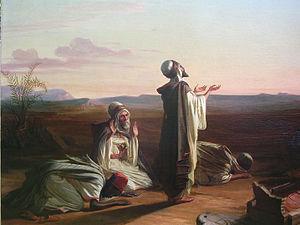
Huile sur toile 1841
Louis-Anselme Longa, né le 4 avril 1809 à Mont-de-Marsan et mort dans cette même ville le 13 décembre 1869, est un peintre académique et orientaliste français.